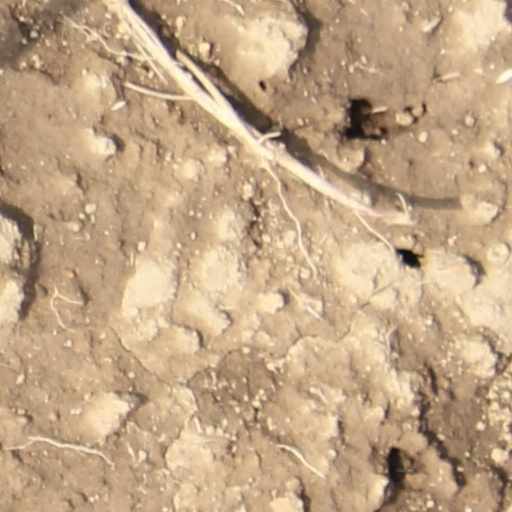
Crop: wheat